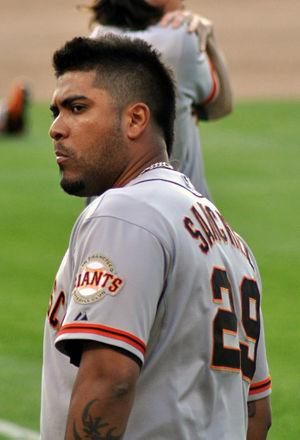
Hector Sanchez est un receveur des White Sox de Chicago de la Ligue majeure de baseball.